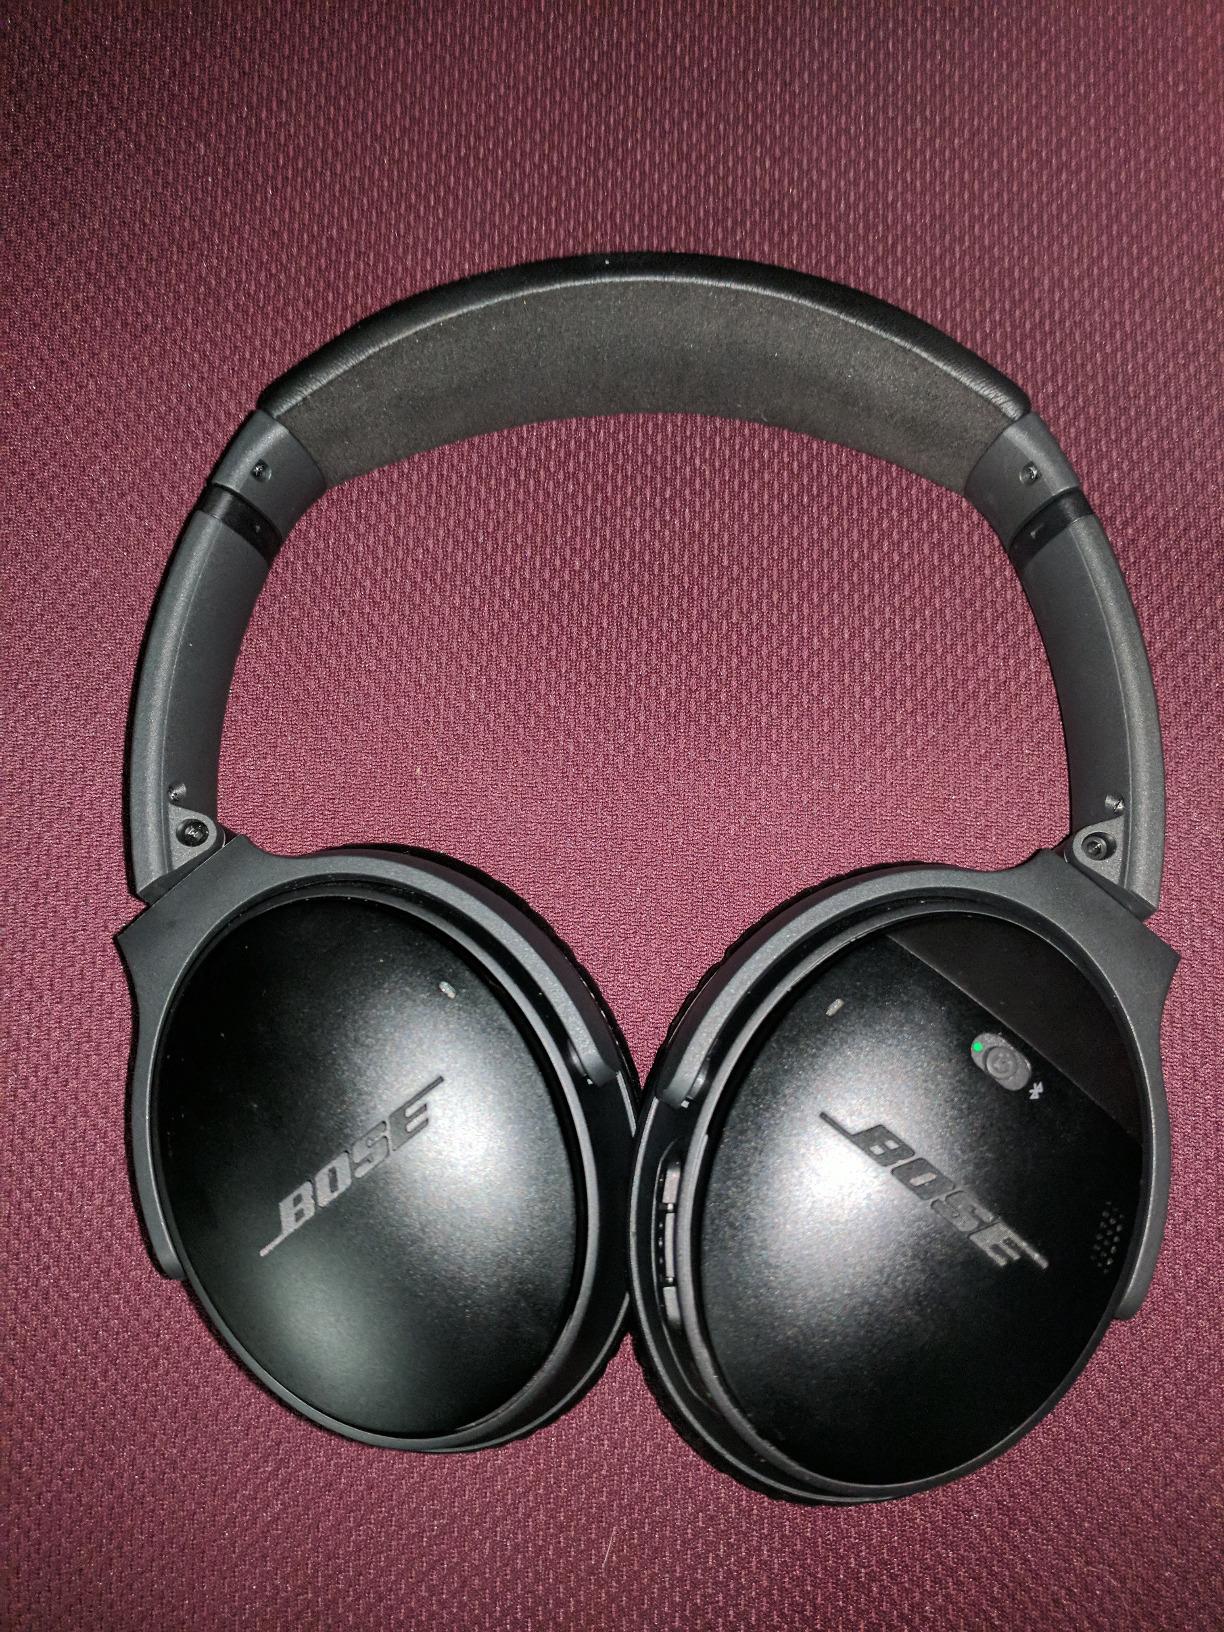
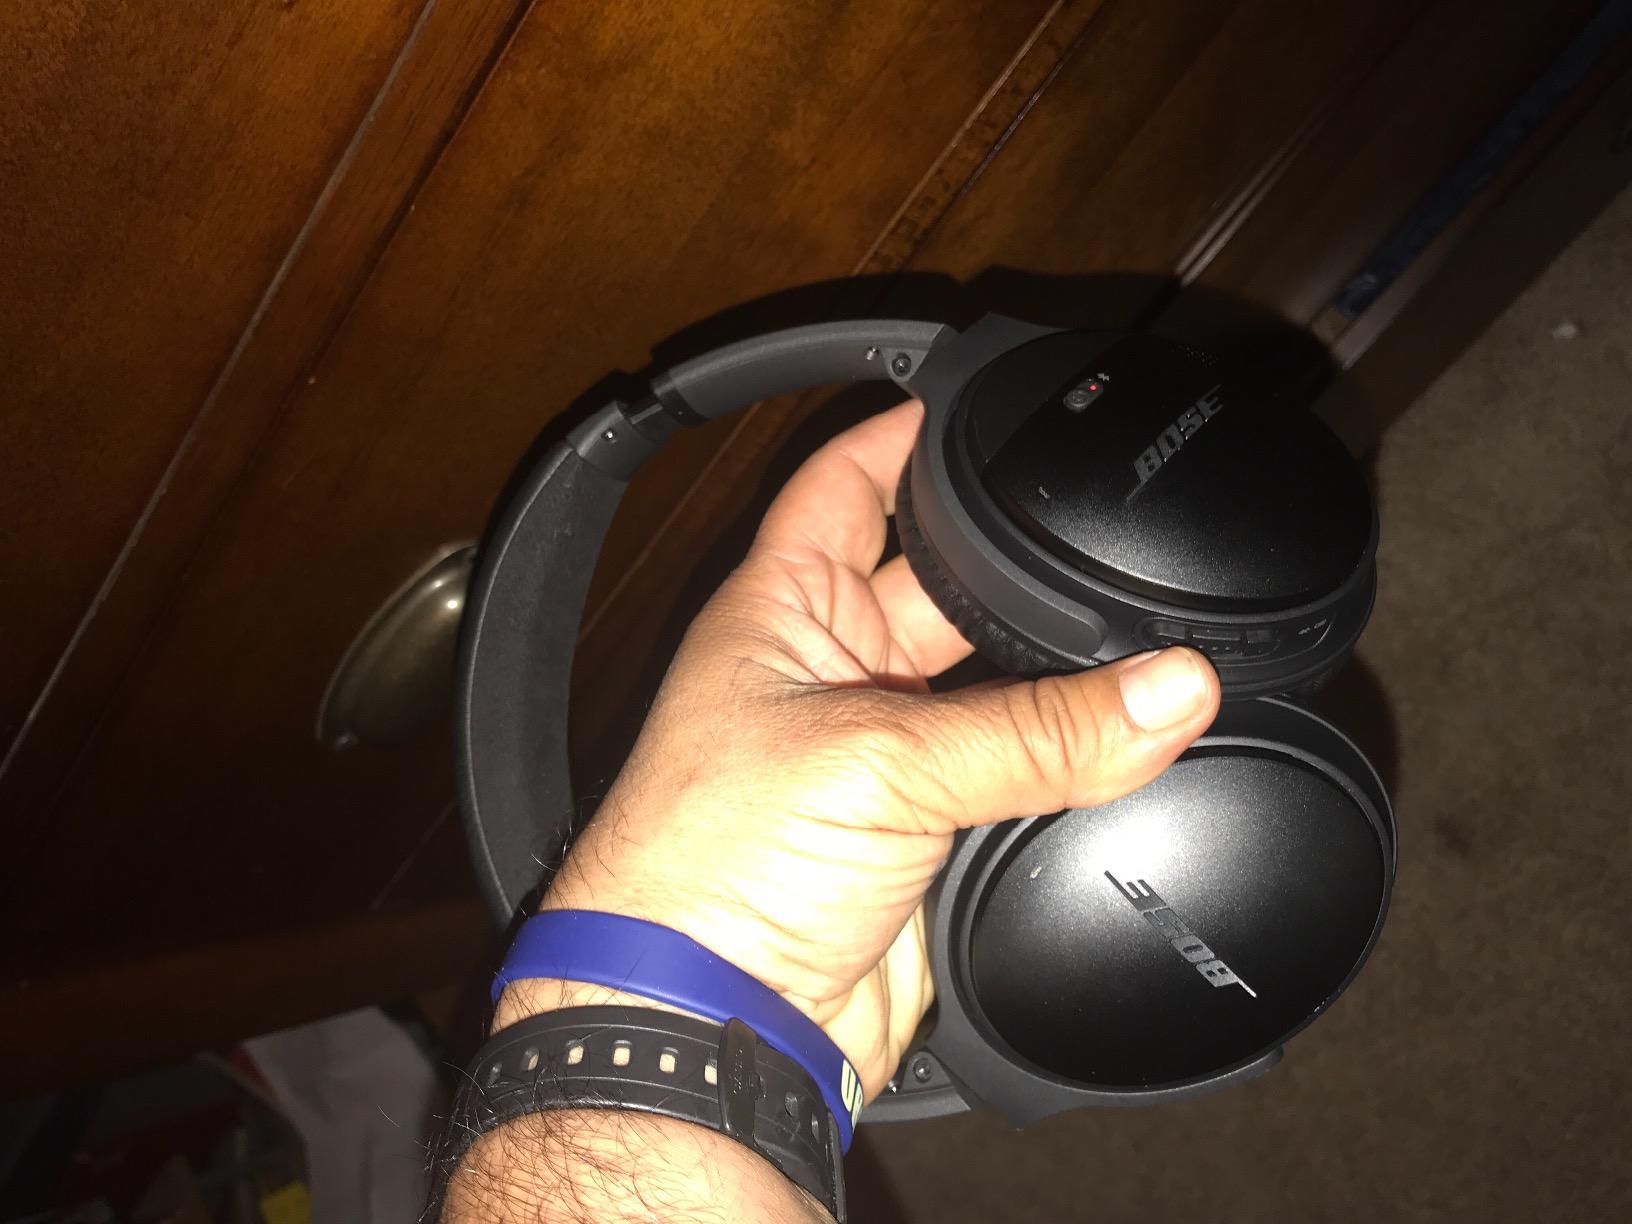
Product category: headphones
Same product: yes